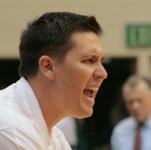
Age: 38